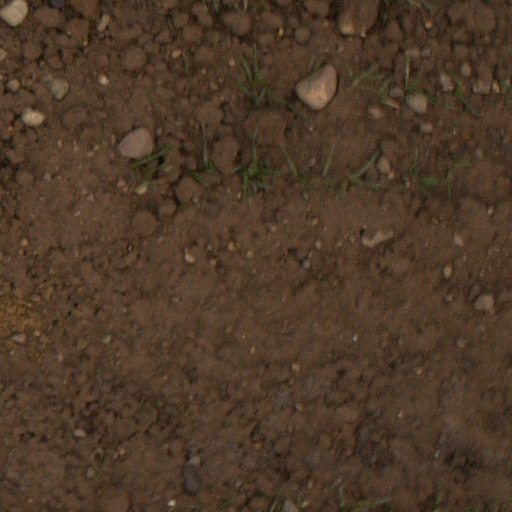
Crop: wheat